West Malling

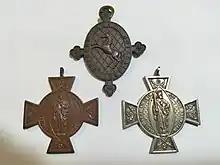
Three service awards for nurses who worked in the Kent Nursing Institute: member, five and ten year service

West Malling is some 35 miles (56 km) from central London, next to the main road between London and the coastal ferry ports of Folkestone and Dover. There are good links by road and rail; the area has become a popular commuter location.